Scutellinia scutellata

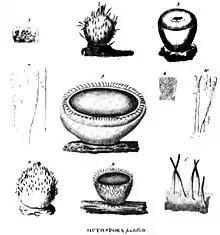
Asci and ascospores of "S. scutellata", drawn by Johann Hedwig in 1788

"Scutellinia scutellata" has asci of approximately 300 μm by 25 μm in size and releases elliptical spores measuring 18 to 19 μm by 10 to 12 μm. The translucent (hyaline) ascospores have a rough exterior, (with very small warts) and contain small droplets of oil. They are white when present in large numbers, like a spore print. The paraphyses are cylindrical in shape and feature septa partitioning the hypha into distinct cells. Electron microscopy of the top of the ascus has revealed a roughly delimited operculum (a flap-like covering of the ascus) and ascostome (a pore in the apex of the ascus), and a subapical ring.